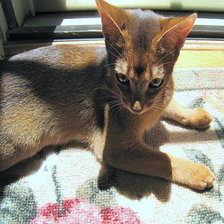
Species: cat
Breed: Abyssinian